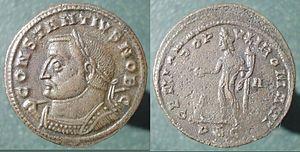
nummus de Constance Chlore, Tétrarchie, Génio Populi Romani,
Constance Chlore ou Constance Iᵉʳ, Caius Flavius Julius Constantius, est un César du 1ᵉʳ mars 293 au 1ᵉʳ mai 305 et un empereur romain du 1ᵉʳ mai 305 au 25 juillet 306. Il est l'un des quatre empereurs de la Tétrarchie instaurée par Dioclétien.
Le follis est une pièce de bronze introduite dans l'Empire romain vers 294, lors de la réforme monétaire de Dioclétien.